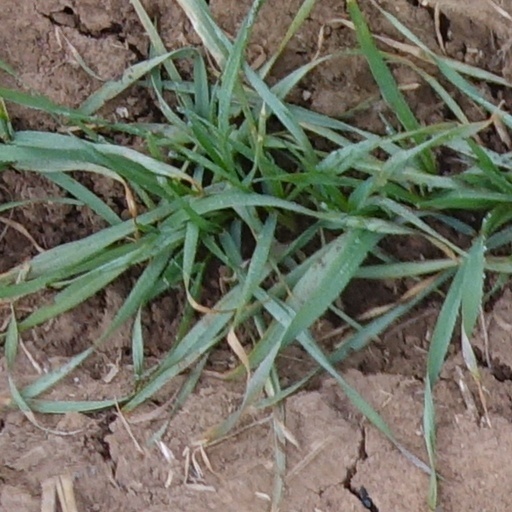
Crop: wheat